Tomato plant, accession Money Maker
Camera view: bottom (45 deg); turntable rotation: 120 degrees
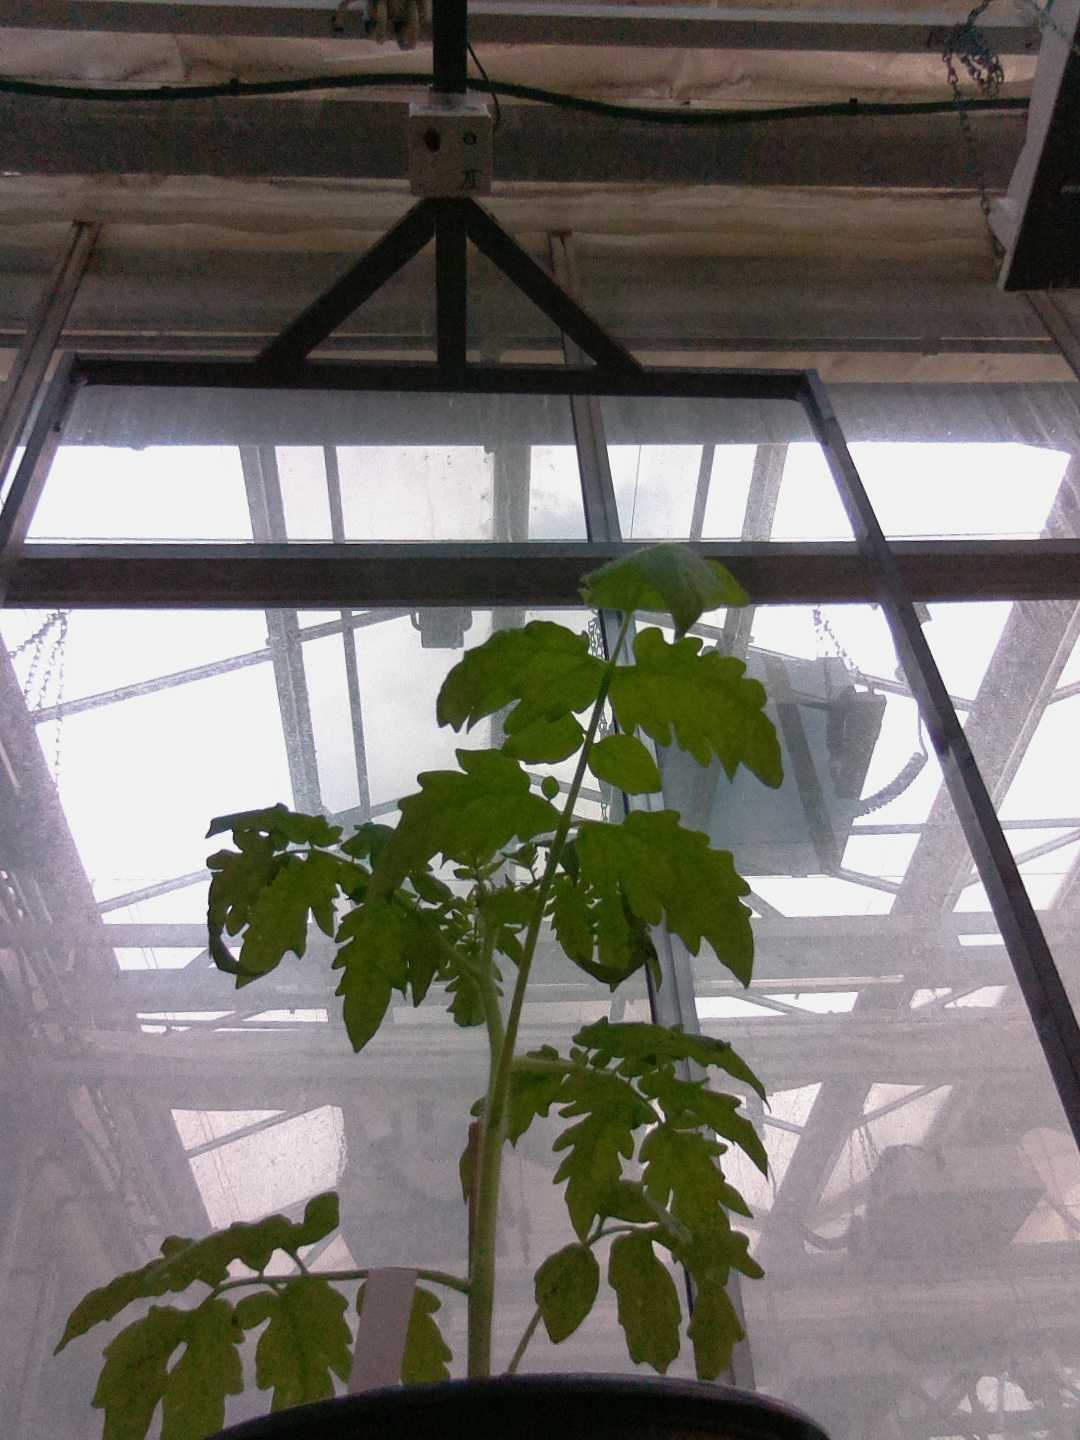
BBCH growth stage 13: 6 of true leaves visible